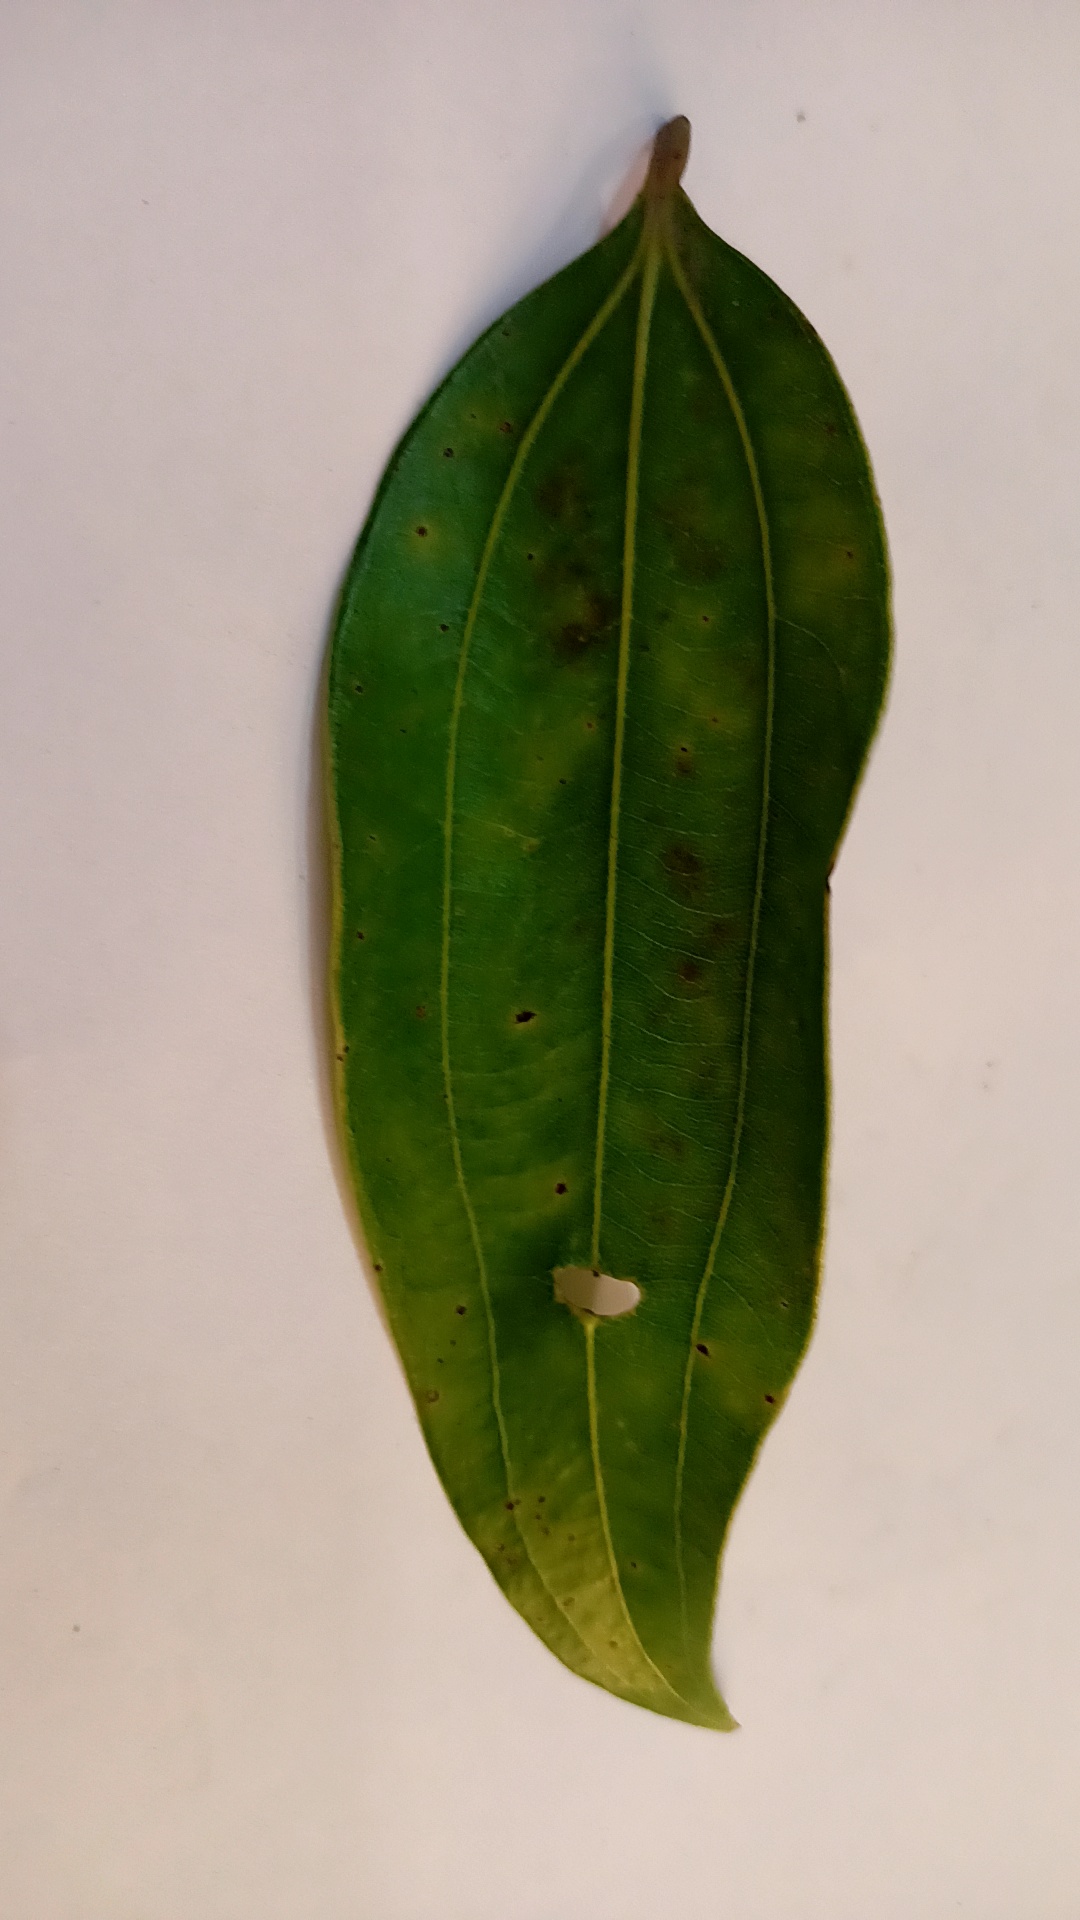
Label: Disease